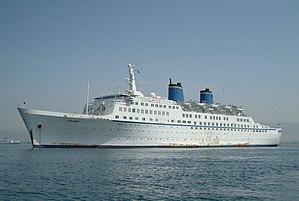
Le navire de croisière Explorer désarmé à Eleusis le 8 juin 2004.